British Rail Class 01/5

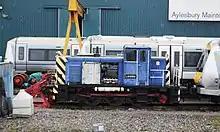
01509 "Lesley" is Chiltern Railways' depot shunter at Aylesbury

The British Rail Class 01/5 designation (TOPS code) encompasses a variety of privately owned shunting locomotives that are passed to be operated on the British mainline railway system. The types of shunter issued numbers under this classification are generally designs which did not operate under British Rail or did not carry TOPS numbers.